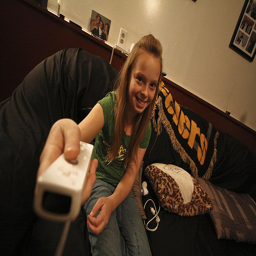
A smiling girl holds forward a remote control.
A young girl holds a Wii remote to the camera.
A young girl points a Nintendo Wii remote at the camera.
A girl looking into a camera with a tv remote in her hand.
A little girl playing Wii and sitting on a couch